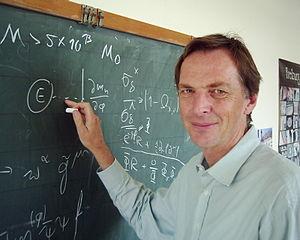
Christof Wetterich est un physicien théoricien et un cosmologiste allemand.